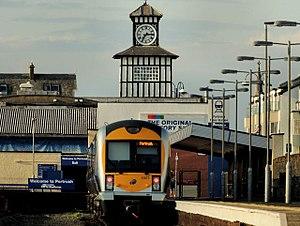
"La ville de Portrush est située dans le comté d'Antrim, en Irlande du Nord. Son nom vient de l'irlandais Port Rois, qui signifie le ""port du promontoire"". La majeure partie de la vieille ville est construite sur une péninsule d'un kilomètre et demi de long, Ramore Head, qui pointe vers le nord-nord-ouest. La ville de Portrush comptait 6372 habitants lors du recensement de 2001. Hors saison, la ville est une cité-dortoir, peuplée d'étudiants de l'université de l'Ulster dont un des campus se trouve à Coleraine.